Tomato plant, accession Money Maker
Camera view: bottom (45 deg); turntable rotation: 60 degrees
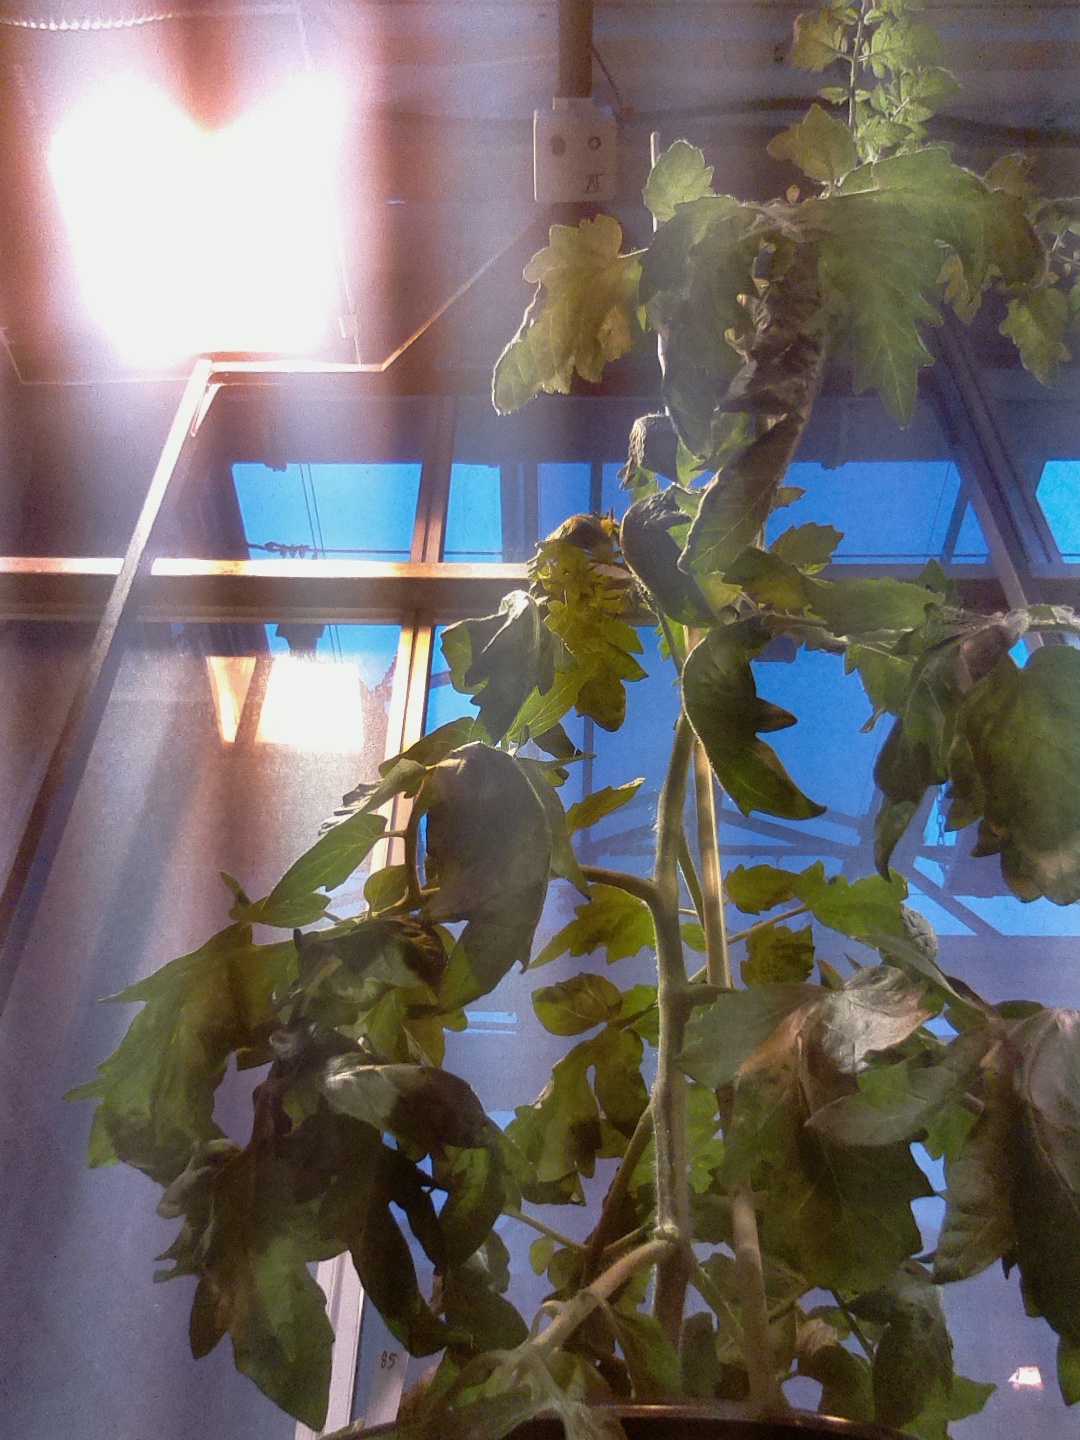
BBCH growth stage 65: Full flowering, 50%-60% of flowers open, first petals falling